Eastern Parkway

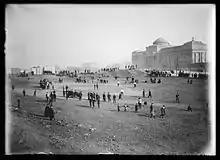
View of Eastern Parkway looking toward the Brooklyn Museum, cellulose nitrate negative photograph by Eugene Wemlinger

The New York City Landmarks Preservation Commission and New York City Department of Parks and Recreation credit Eastern Parkway as the world's first parkway, built explicitly for personal and recreational traffic while restricting commercial traffic. Frederick Law Olmsted, the parkway's co-designer, described a parkway as "a shaded green ribbon" which might "be absolutely formal or strikingly picturesque, according to circumstances."